Confessions of a Traitor

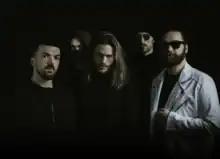
Promotional image from the release of the band's 2022 album "Punishing Myself Before God Does"

Confessions of a Traitor (COAT) is a British Christian metalcore band from London. It was formed in 2015 by vocalist and frontman Stephen MacConville, guitarist Jack Darnell, and bassist Tony Nagle. The band was later joined by drummer Sebastian Olrog and rhythm guitarist and vocalist Jacob Brand. They released their debut album, "Guided," on Sliptrick Records in 2019. Their second album, "Punishing Myself Before God Does," was released in 2022 on Facedown Records.